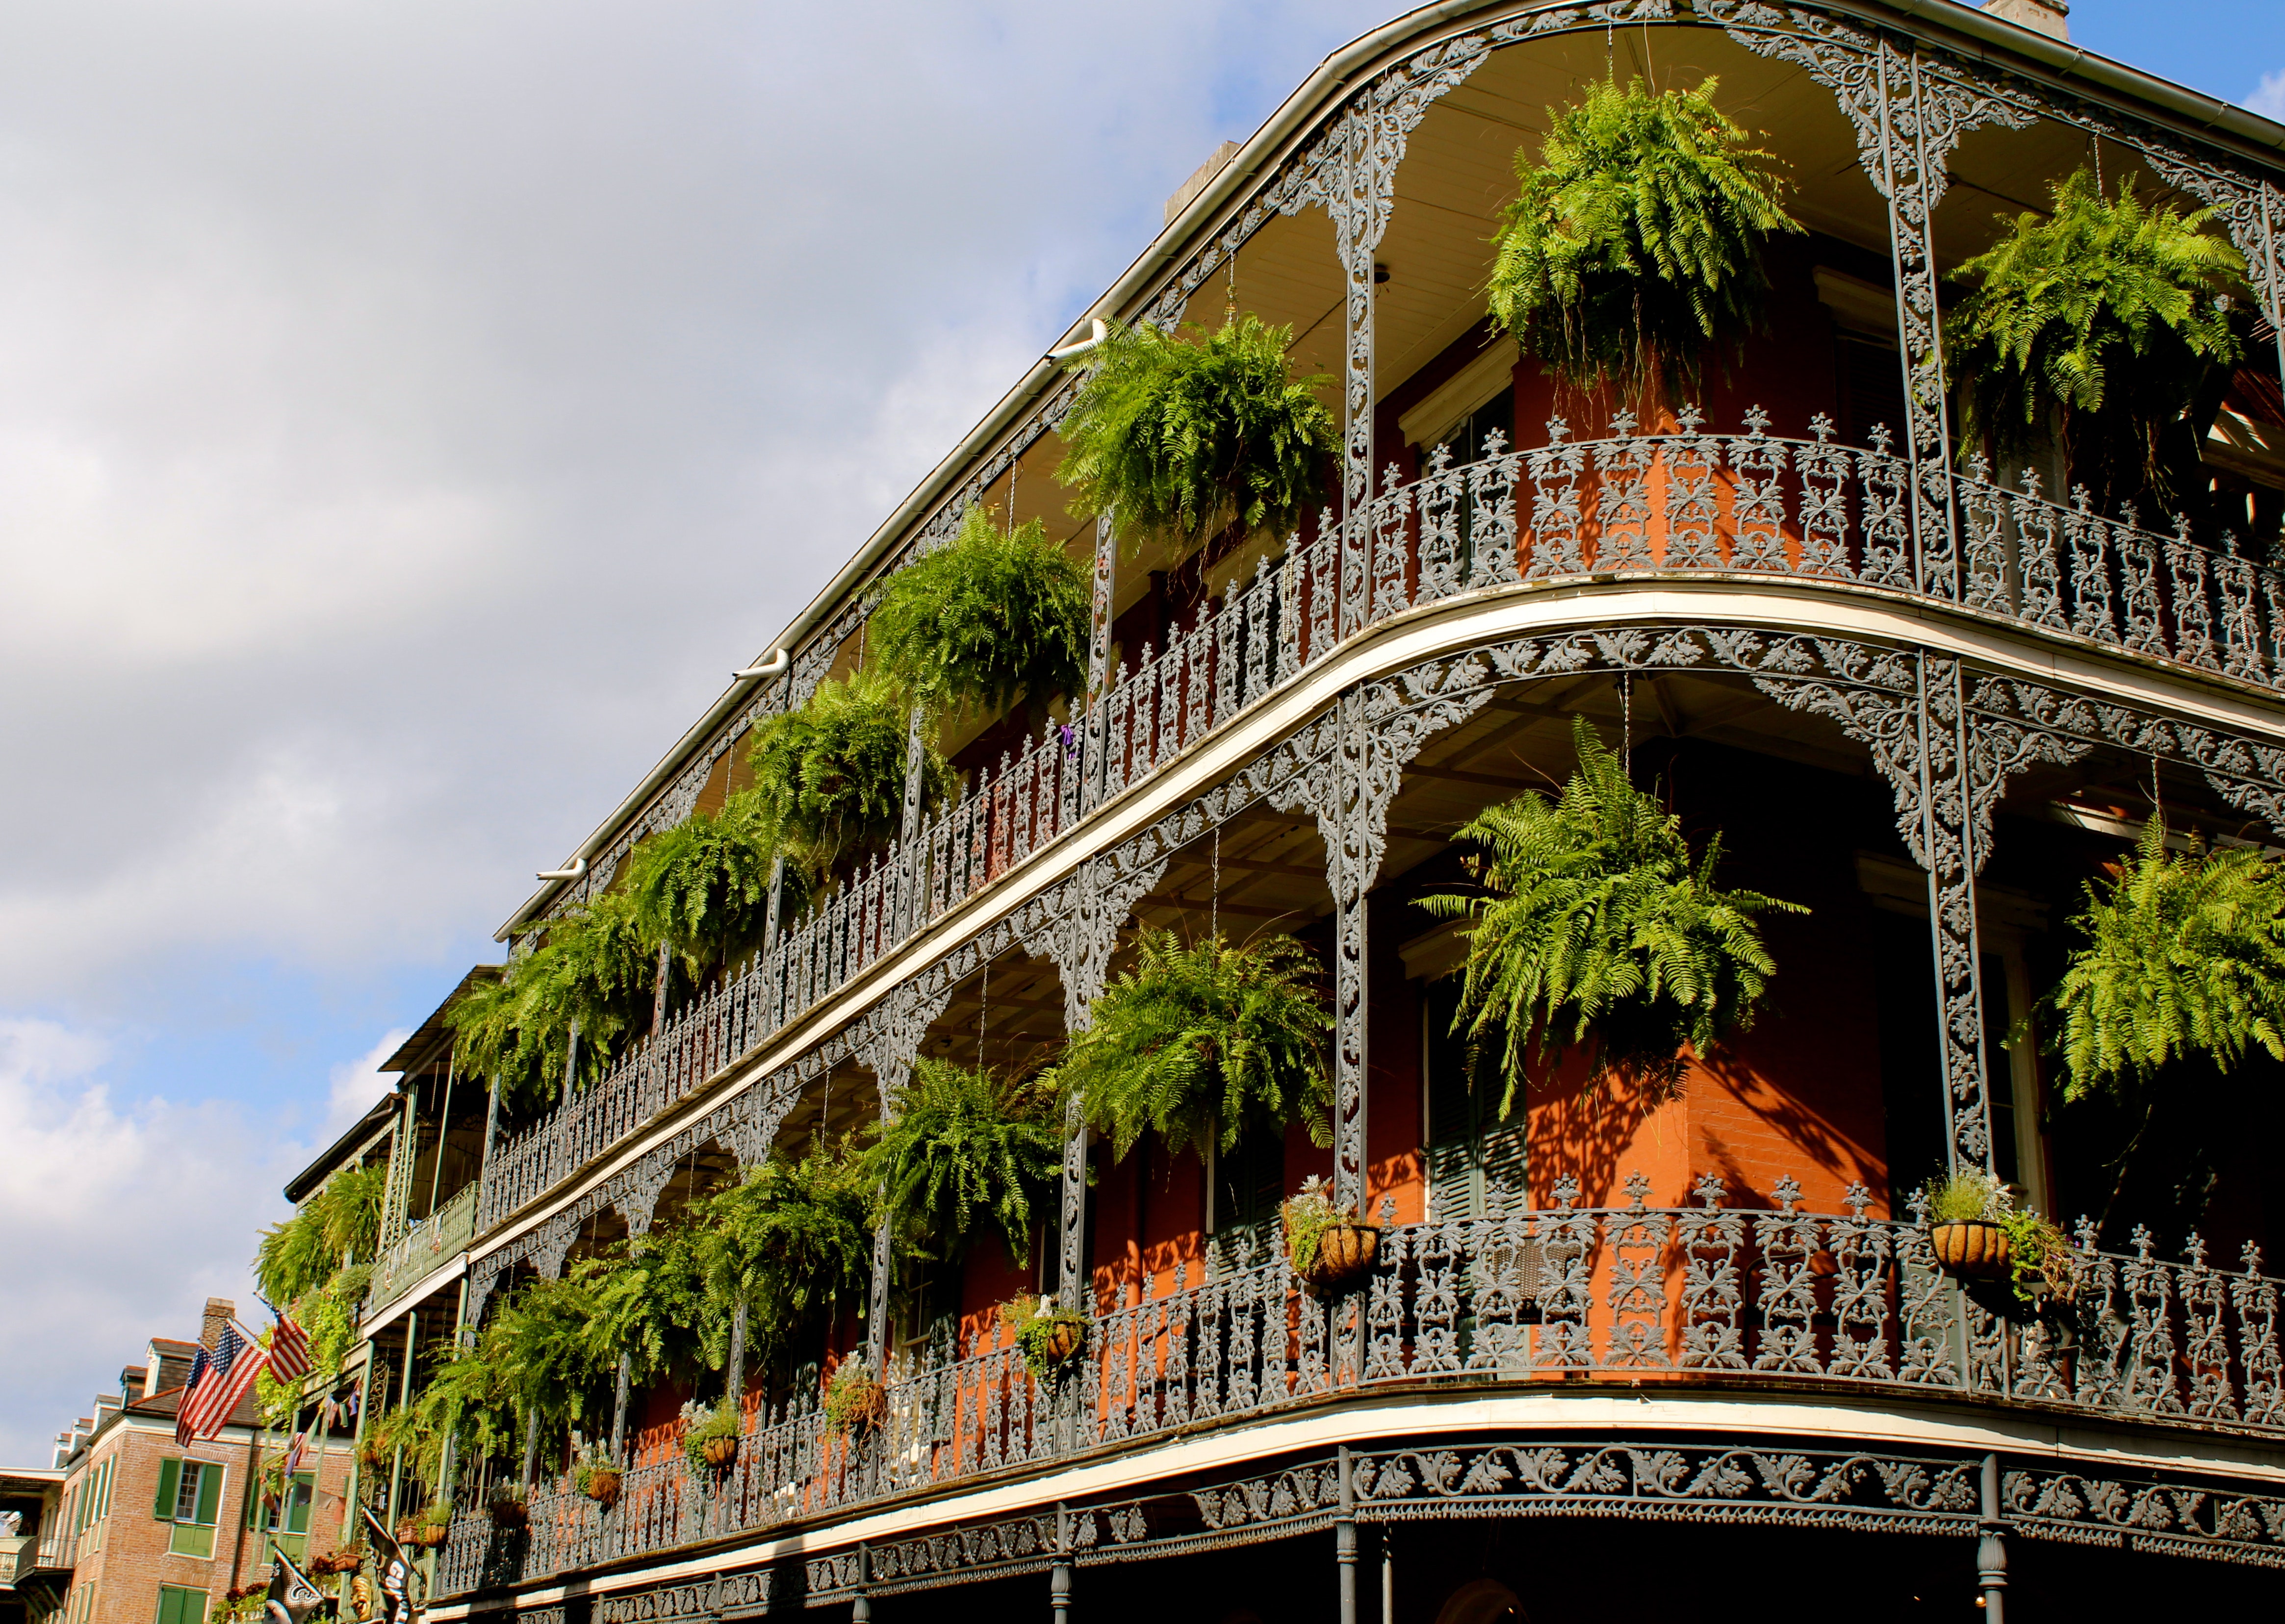
architecture, landmark, sky, tree, urban area, building, facade, house, arch, plant, metropolitan area, city, tourism, balcony, residential area, palm tree, tourist attraction, home, leisure, metropolis, mixed use